Francestown Meetinghouse

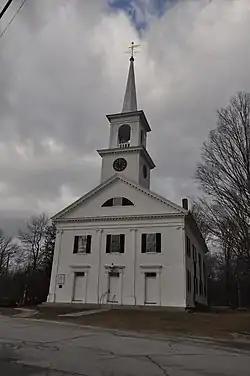

The Francestown Meetinghouse is a historic meeting house on Route 136 in the center of Francestown, New Hampshire. The white clapboarded building was built c. 1801–03, and rebuilt in 1837, at which time it received its Greek Revival styling. It was used as a church until 1987, and for town meetings until 1833. The building was listed on the National Register of Historic Places in 1999. It is now managed by a nonprofit as a community resource.